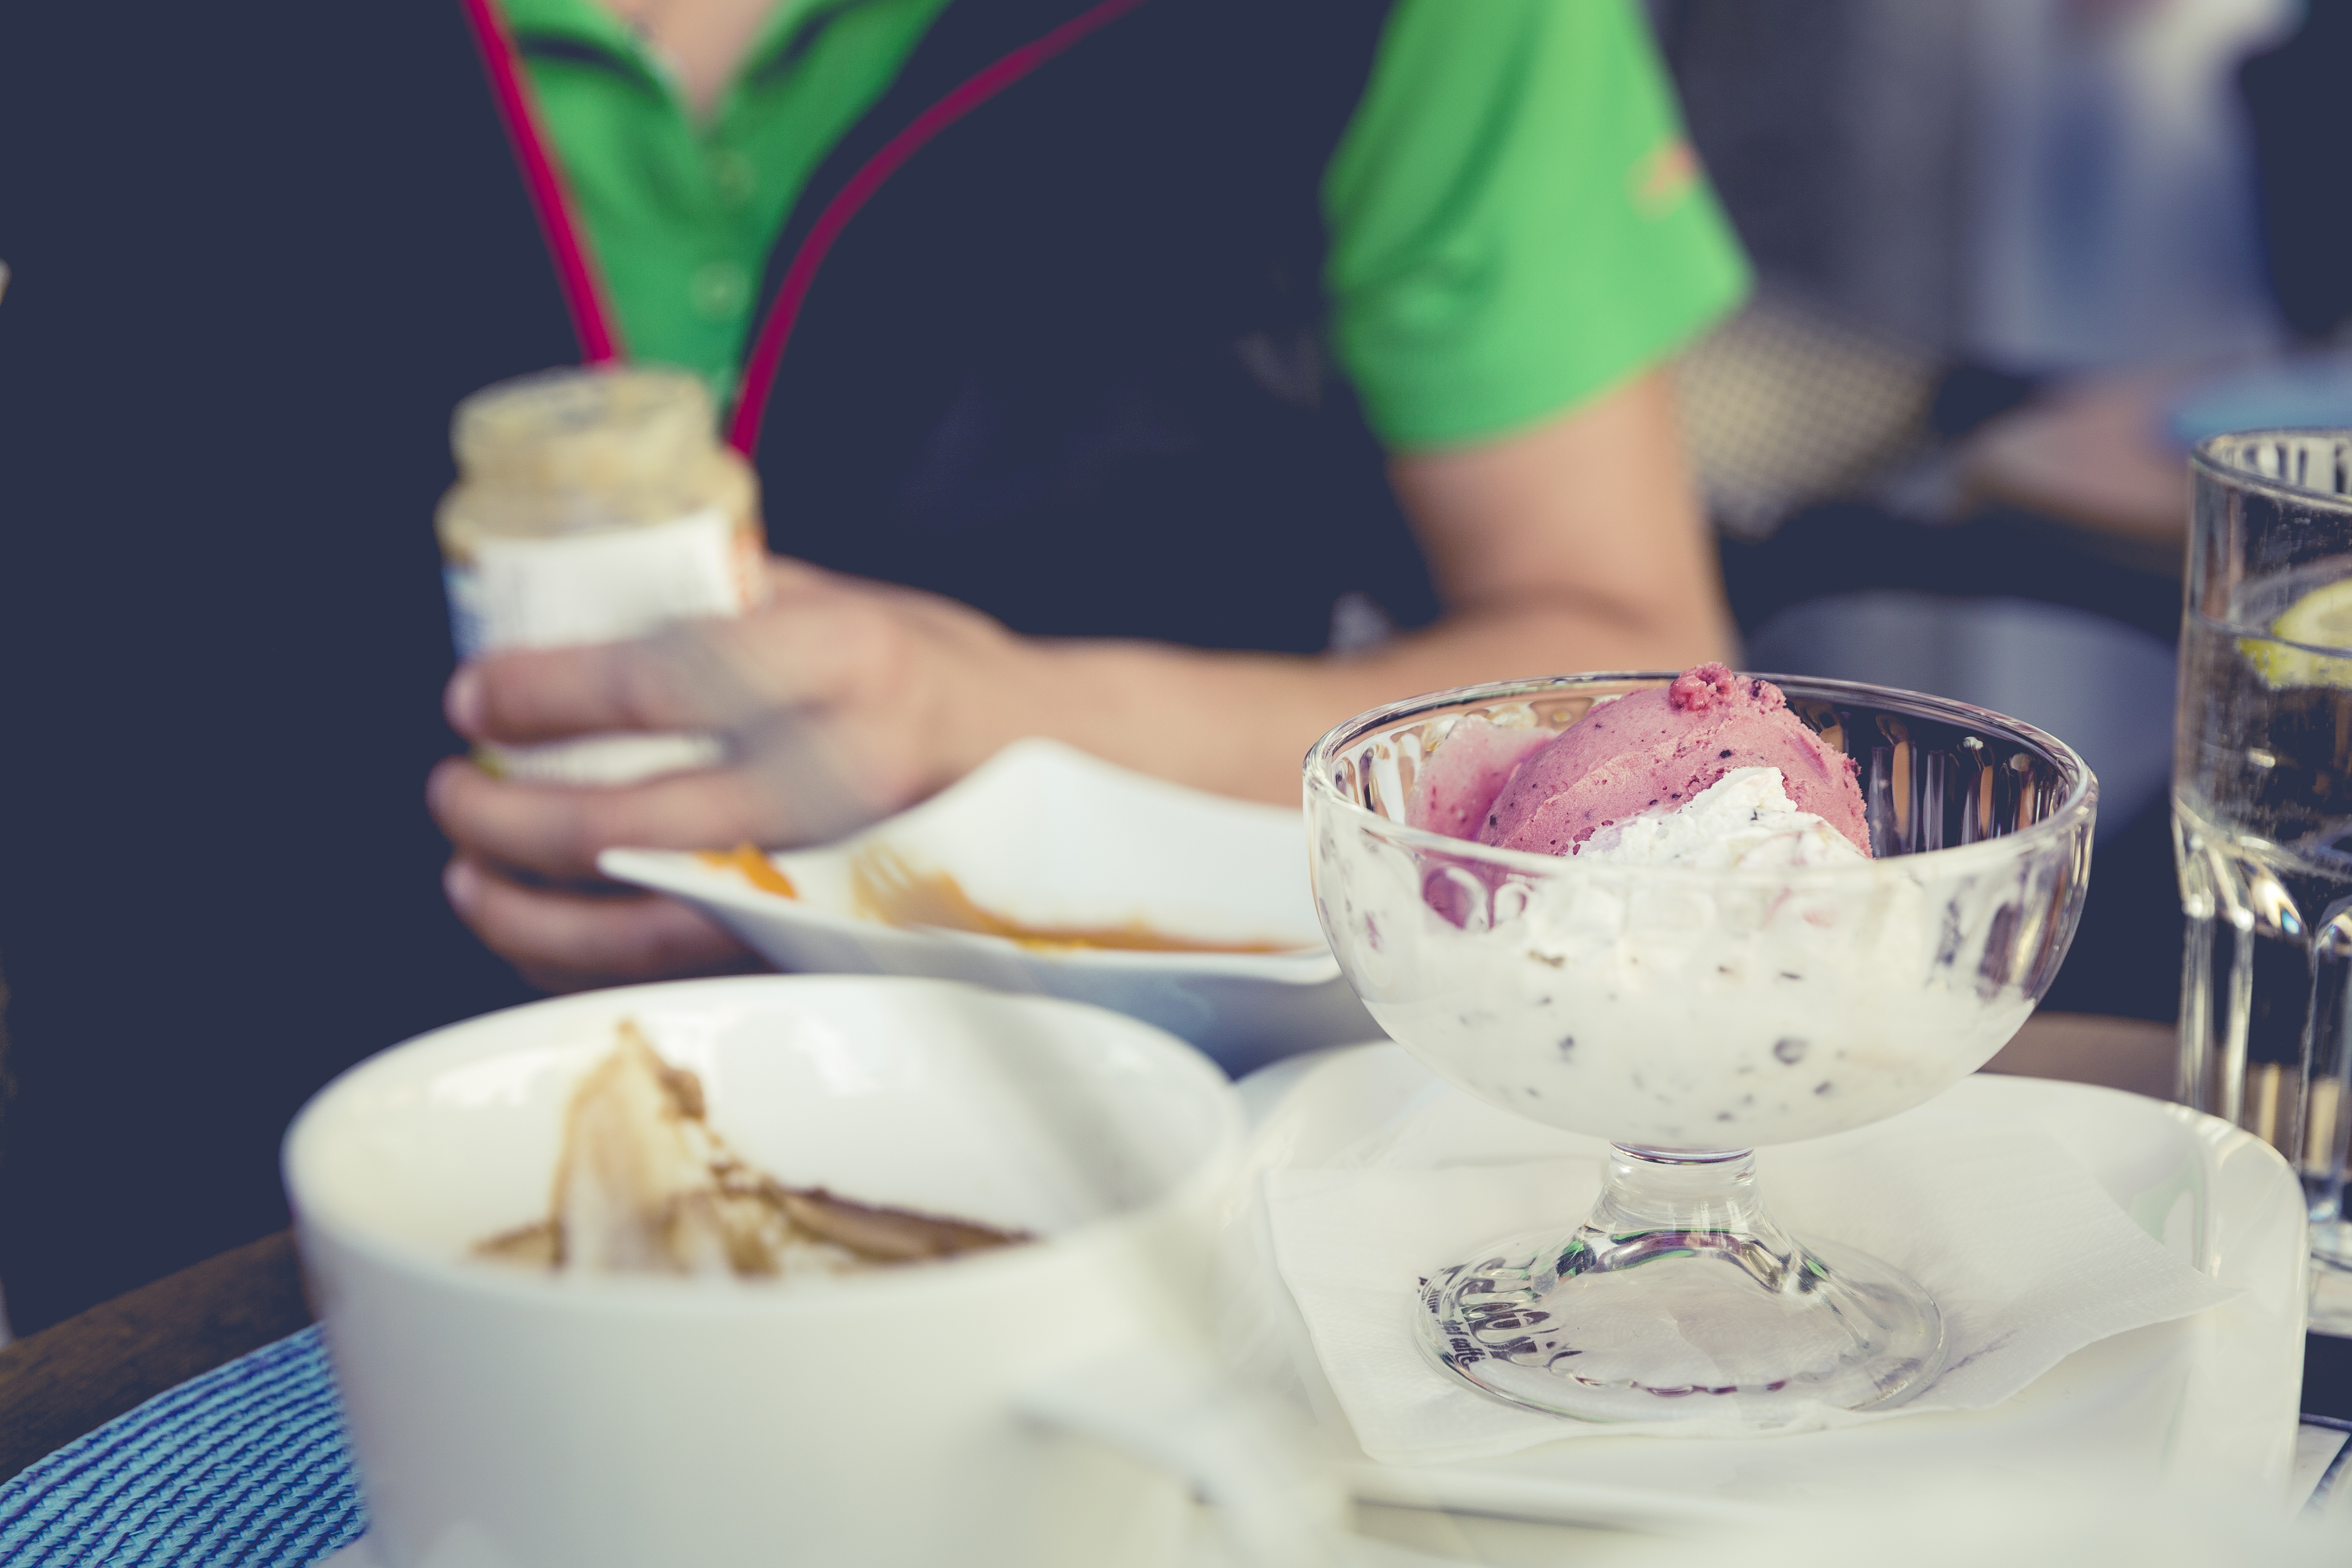
sweet, summer, ice, meal, food, drink, colorful, ice cream, dessert, eat, delicious, ice cream cone, sweet dish, refreshment, enjoy, sweetness, treat, flavor, ice cream sundae, ice cream parlour, vanilla ice cream, sense, fruit ice cream, eating ice cream